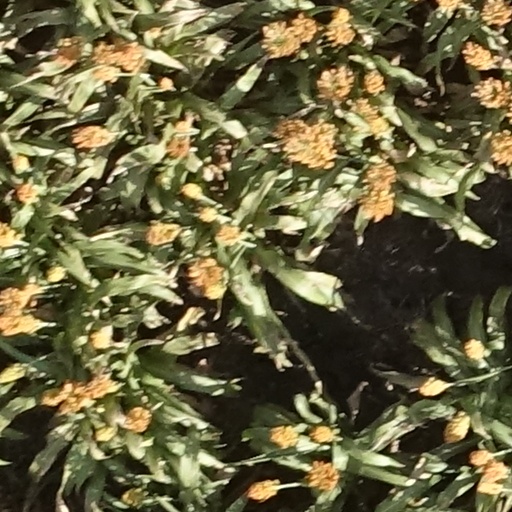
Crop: sorghum